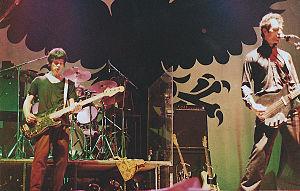
Les Stranglers en concert au Palace à Paris en 1979
The Stranglers est un groupe rock britannique, originaire de Guildford, Surrey, en Angleterre. Difficilement assimilable à un style musical, les Stranglers ont évolué d'album en album, passant par le rock, le post-punk, le rock électronique, la new wave et le pop rock avec des incursions dans le jazz, le reggae, la soul ou encore le rhythm and blues. Leur son est caractérisé par la basse à la fois mélodique et agressive de Jean-Jacques « JJ » Burnel et par les rapides arpèges de Dave Greenfield, joués indifféremment sur orgue Hammond, synthétiseur, piano ou clavecin.
The Raven est le quatrième album studio du groupe The Stranglers. Enregistré à côté de Paris au cours du mois de juin 1979, il sort le 21 septembre de cette même année au Royaume-Uni, sur le label United Artists. C'est le premier album que le groupe a produit lui-même, avec l'aide de l'ingénieur du son Alan Winstanley.